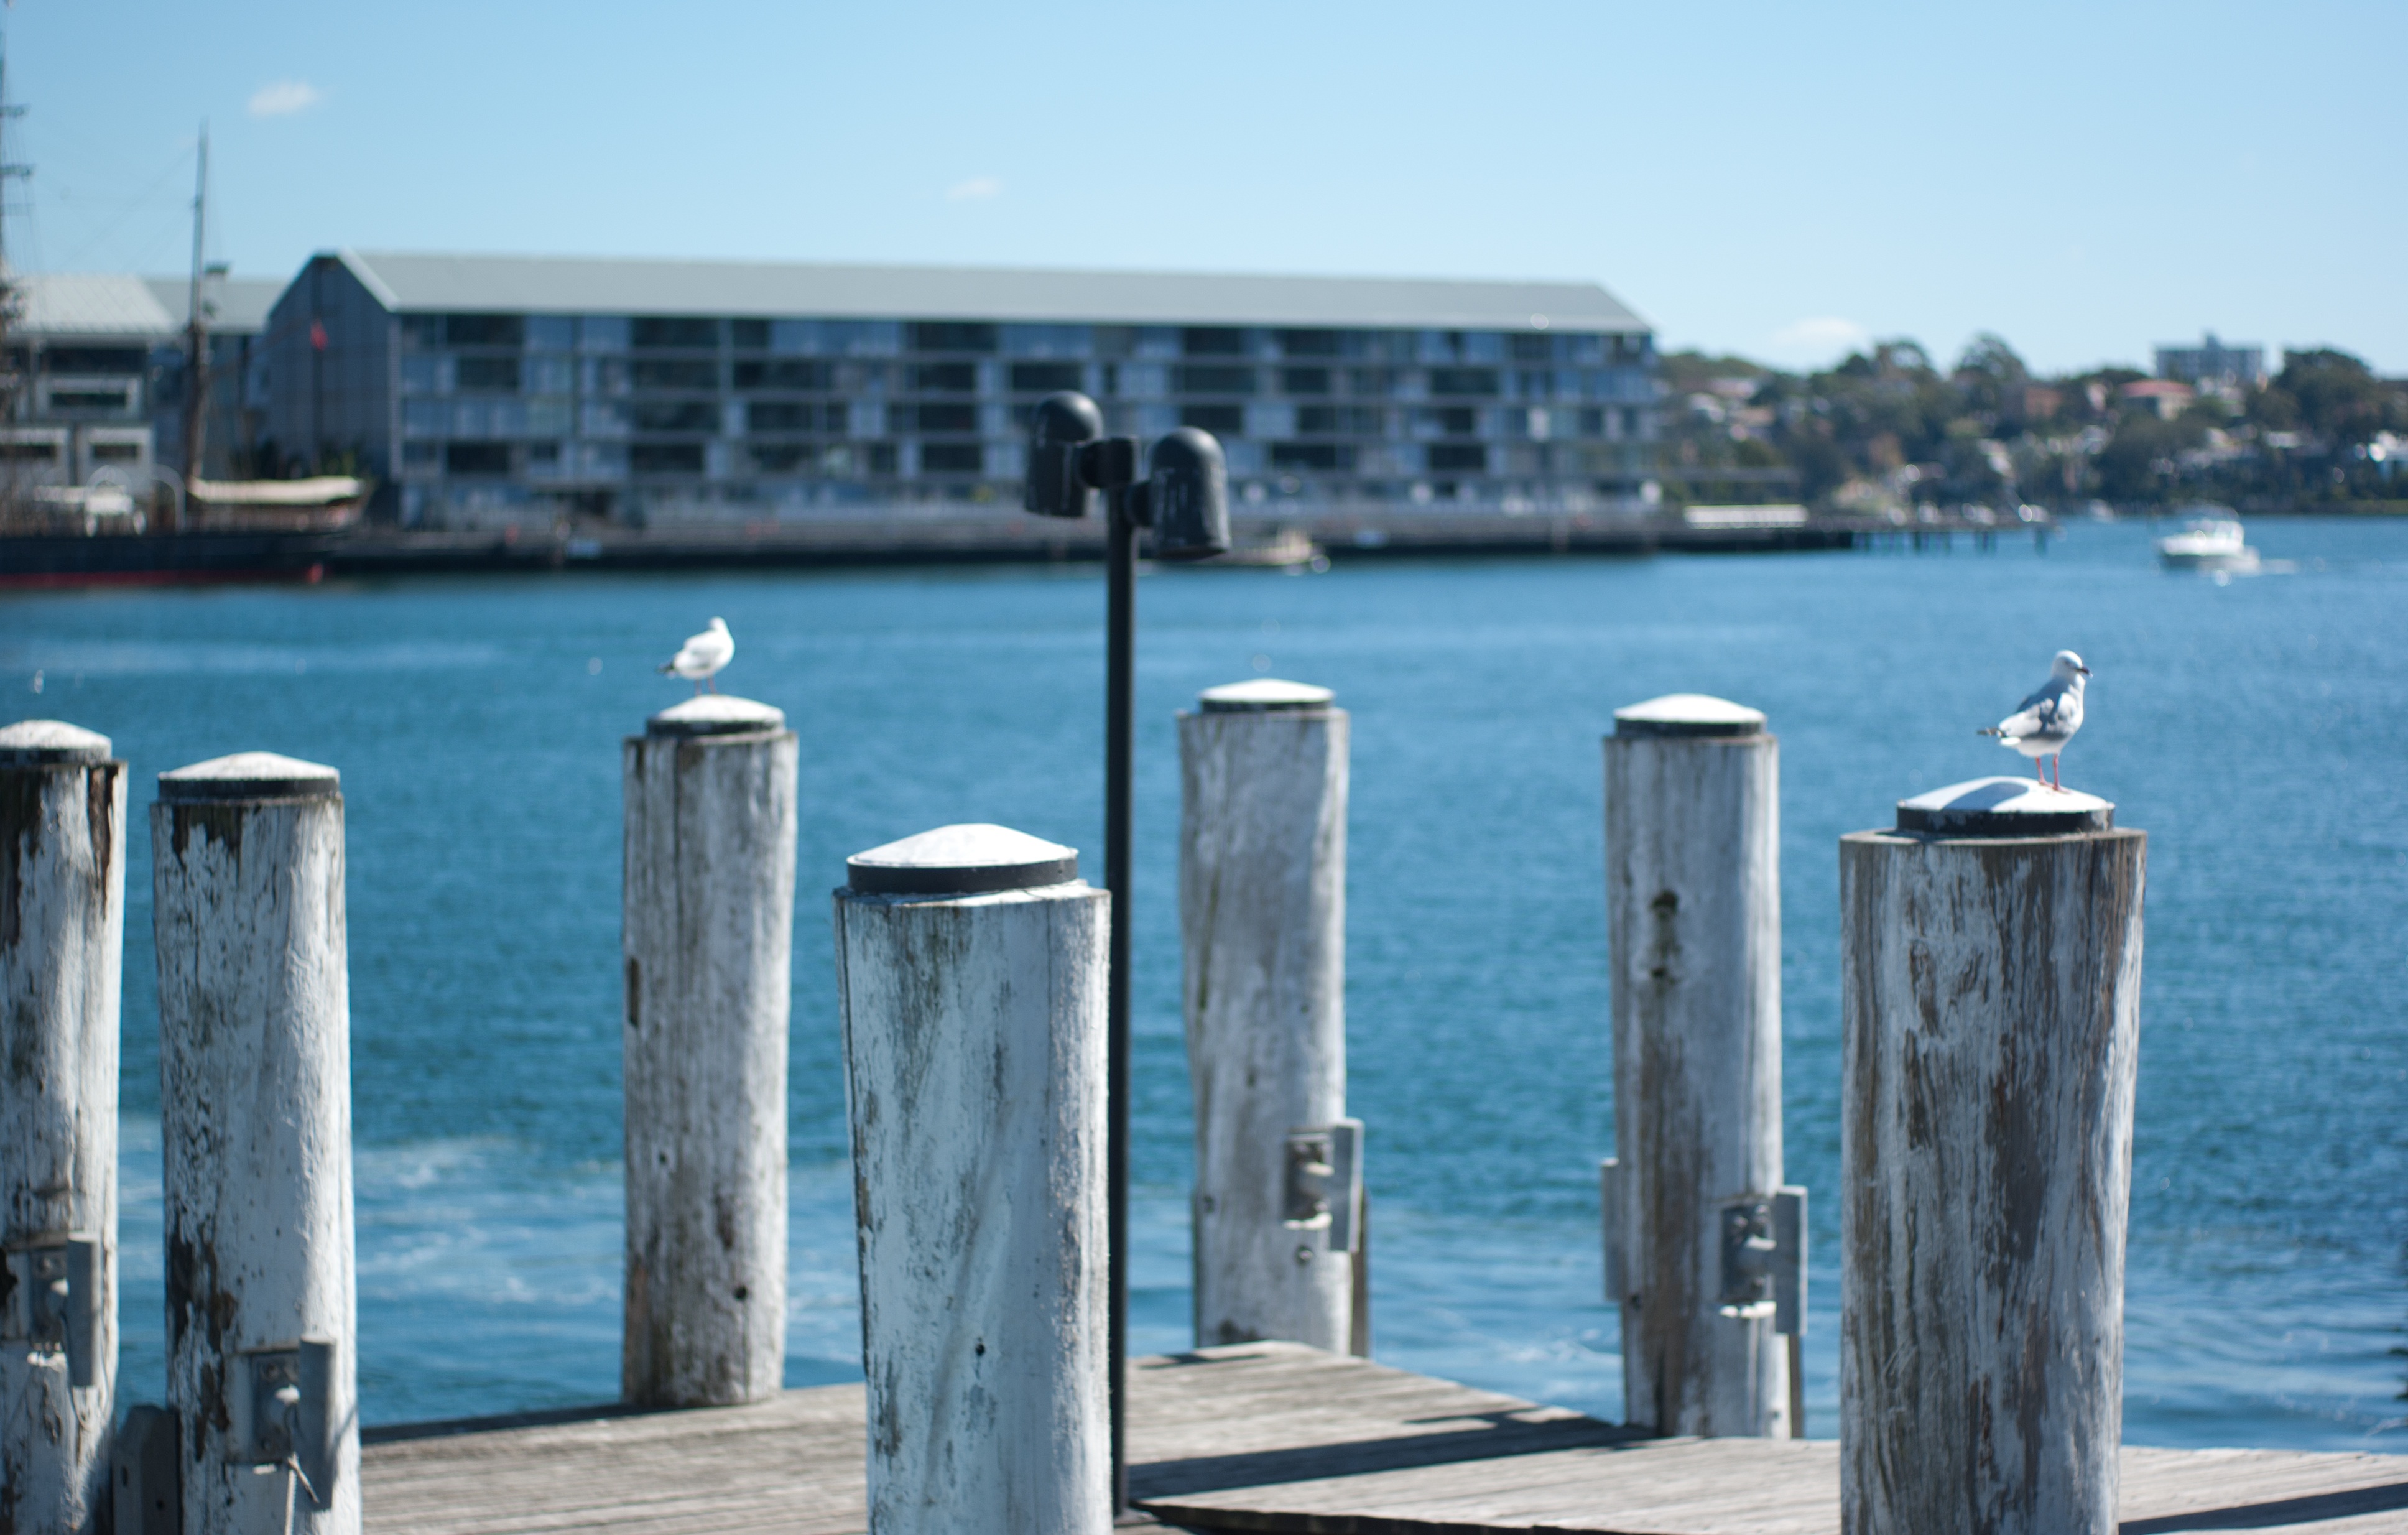
sea, coast, water, dock, pier